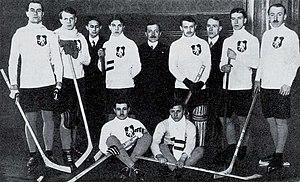
Le second championnat d'Europe de hockey sur glace a lieu entre les 15 et 17
L'équipe de Bohême de hockey sur glace a participé aux premiers Championnats d'Europe ainsi qu'à des matchs non officiels internationaux. Elle aura dominé les championnats d'Europe en remportant trois tournois en quatre participations.